Tzvetan Todorov

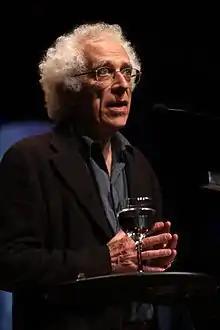
Todorov in 2012

Tzvetan Todorov (1 March 1939 – 7 February 2017) was a Bulgarian-French historian, philosopher, structuralist literary critic, sociologist and essayist. He was the author of many books and essays, which have had a significant influence in anthropology, sociology, semiotics, literary theory, intellectual history and culture theory.